Second Jassy–Kishinev offensive

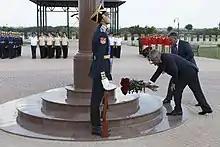
Sergey Shoigu with Vadim Krasnoselsky laying flowers on 23 August.

The German formations suffered significant irrecoverable losses, with over 115,000 prisoners taken, while Soviet casualties were unusually low for an operation of this size. The Red Army advanced into Yugoslavia and forced the rapid withdrawal of the German Army Groups E and F from Greece, Albania, and Yugoslavia to avoid being cut off. Together with Yugoslav Partisans and Bulgaria, they liberated the capital city of Belgrade on 20 October.